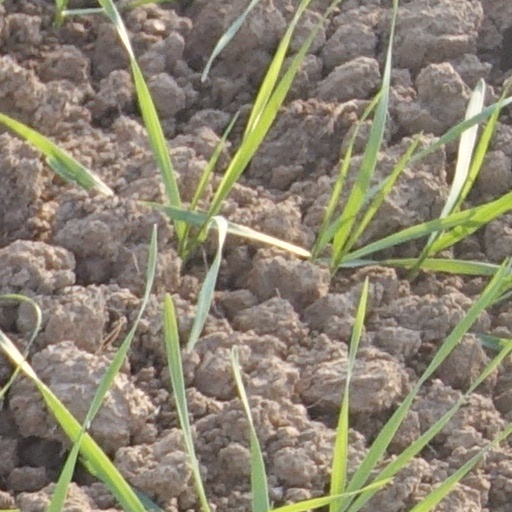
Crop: wheat